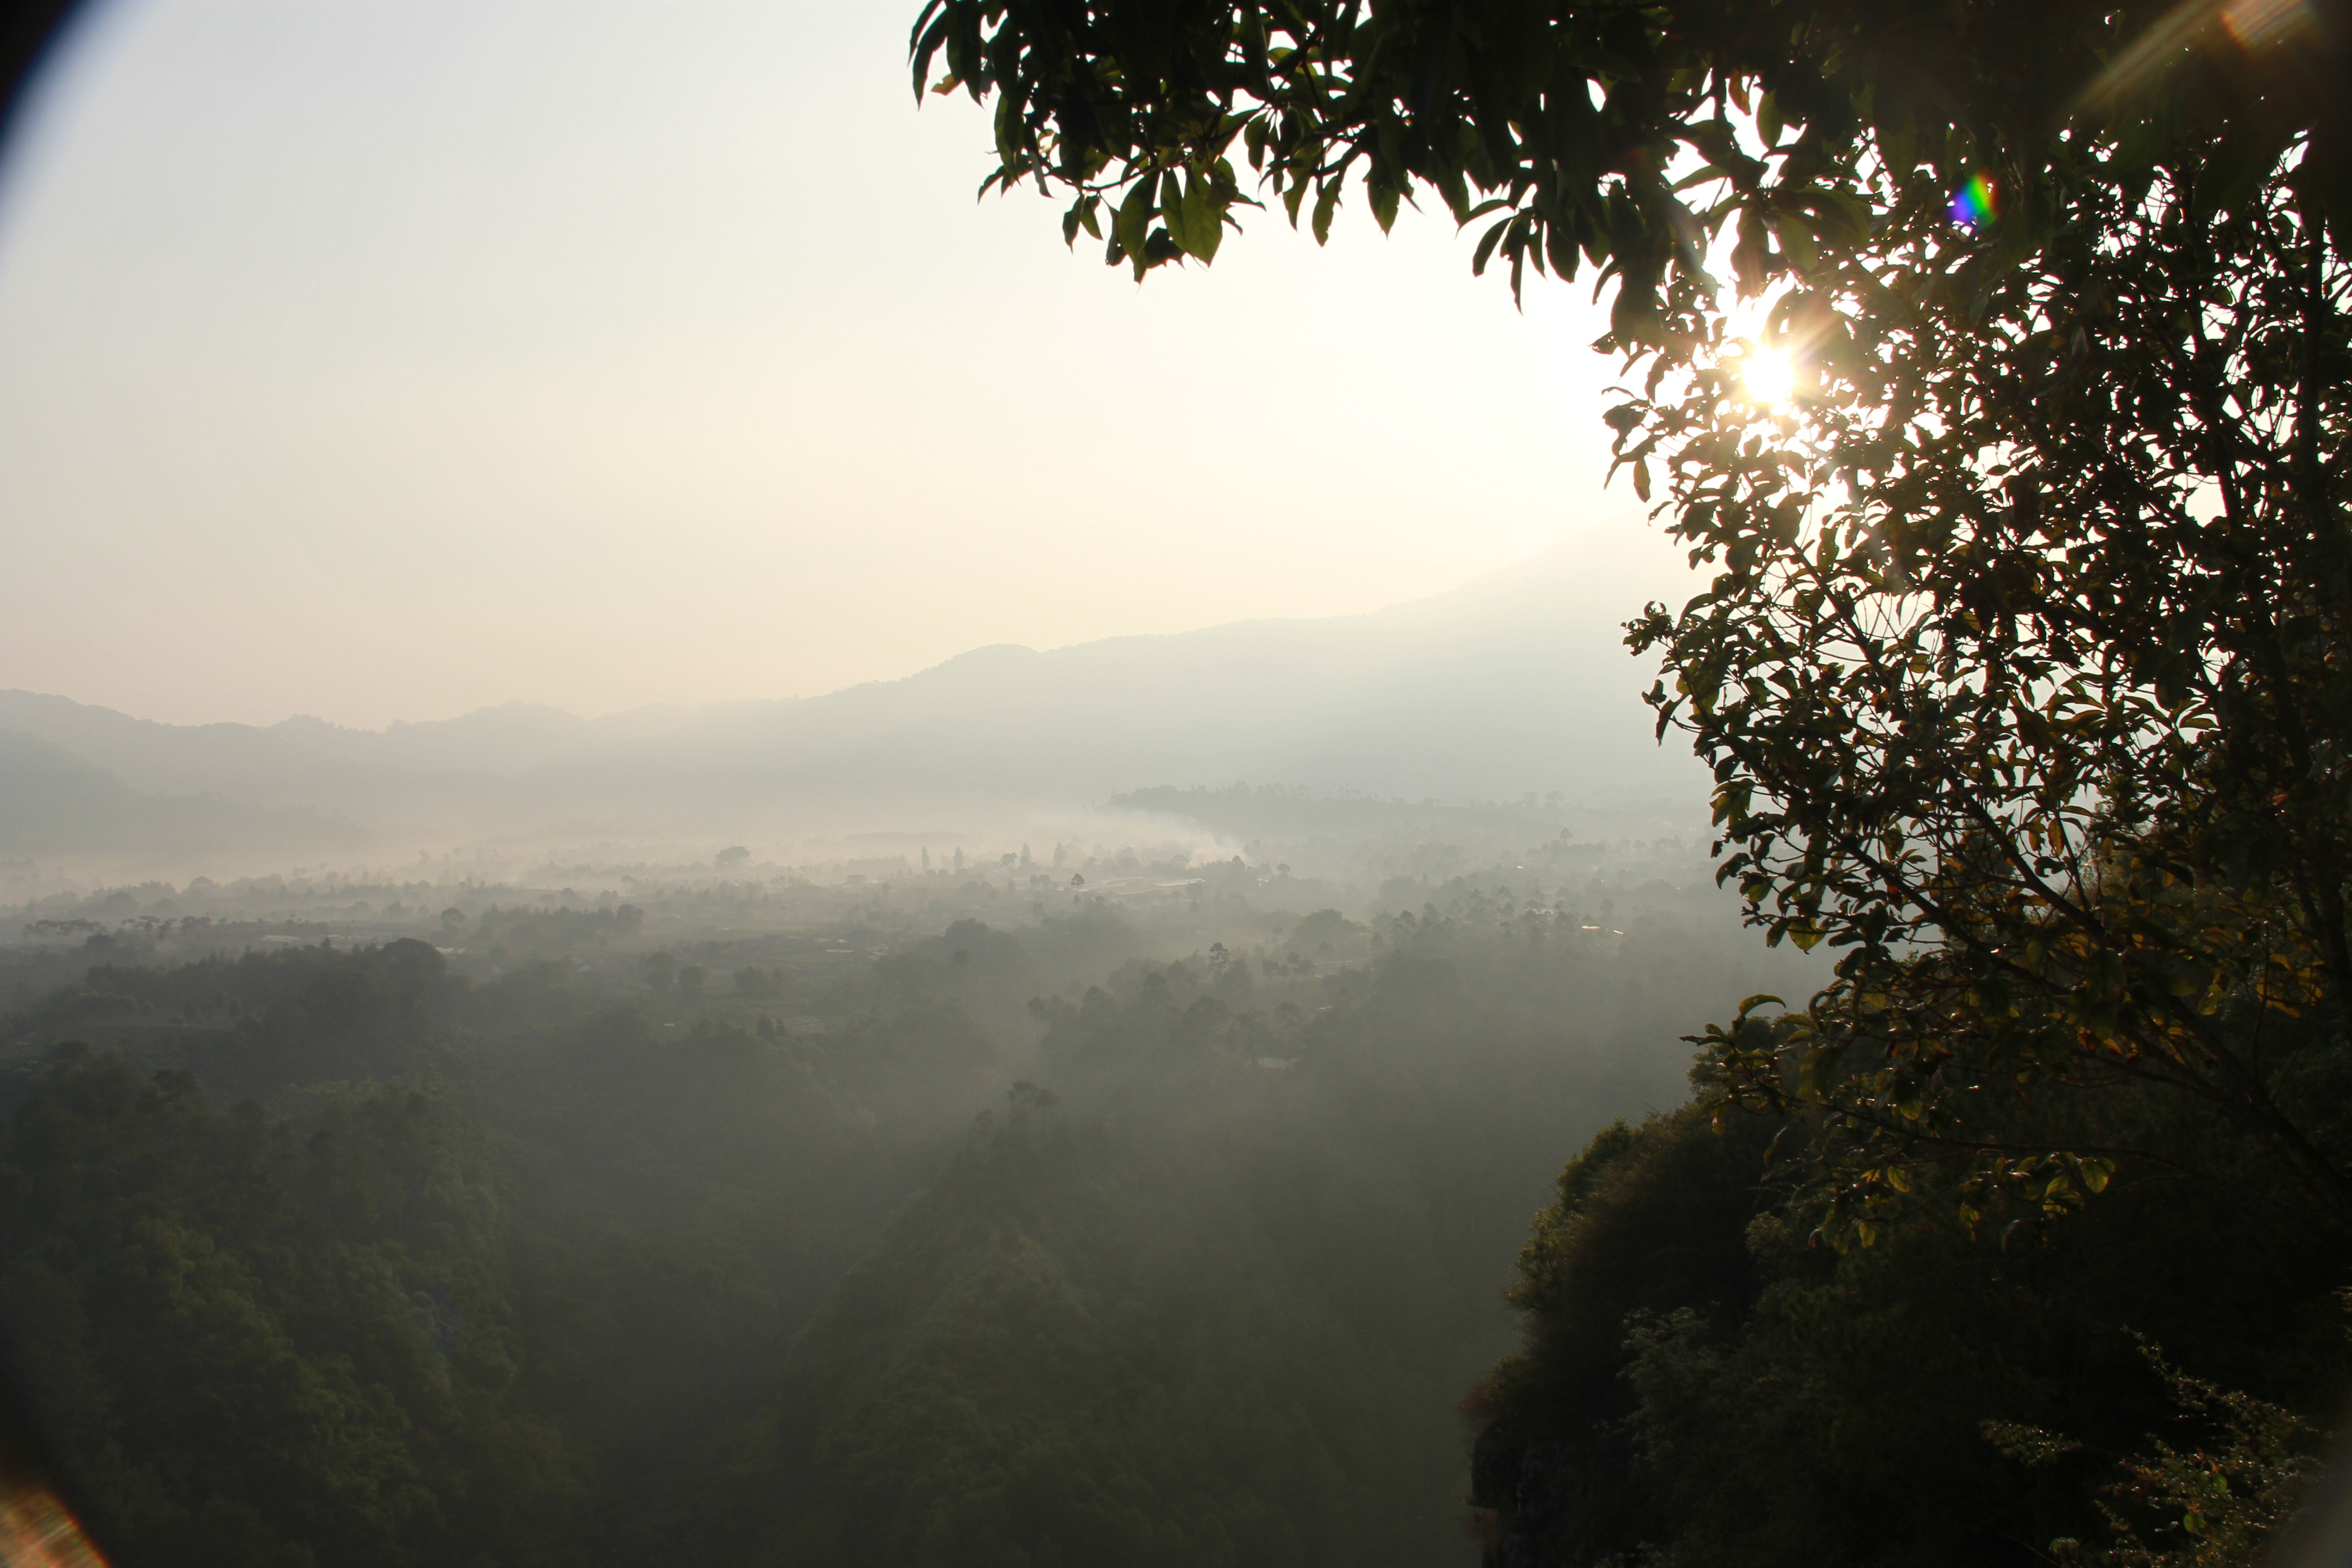
tree, nature, mountain, light, sun, fog, sunrise, mist, sunlight, morning, dawn, weather, atmospheric phenomenon